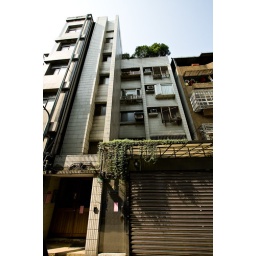
TAIWAN DAY 1. My home for one year (on the roof by the trees).